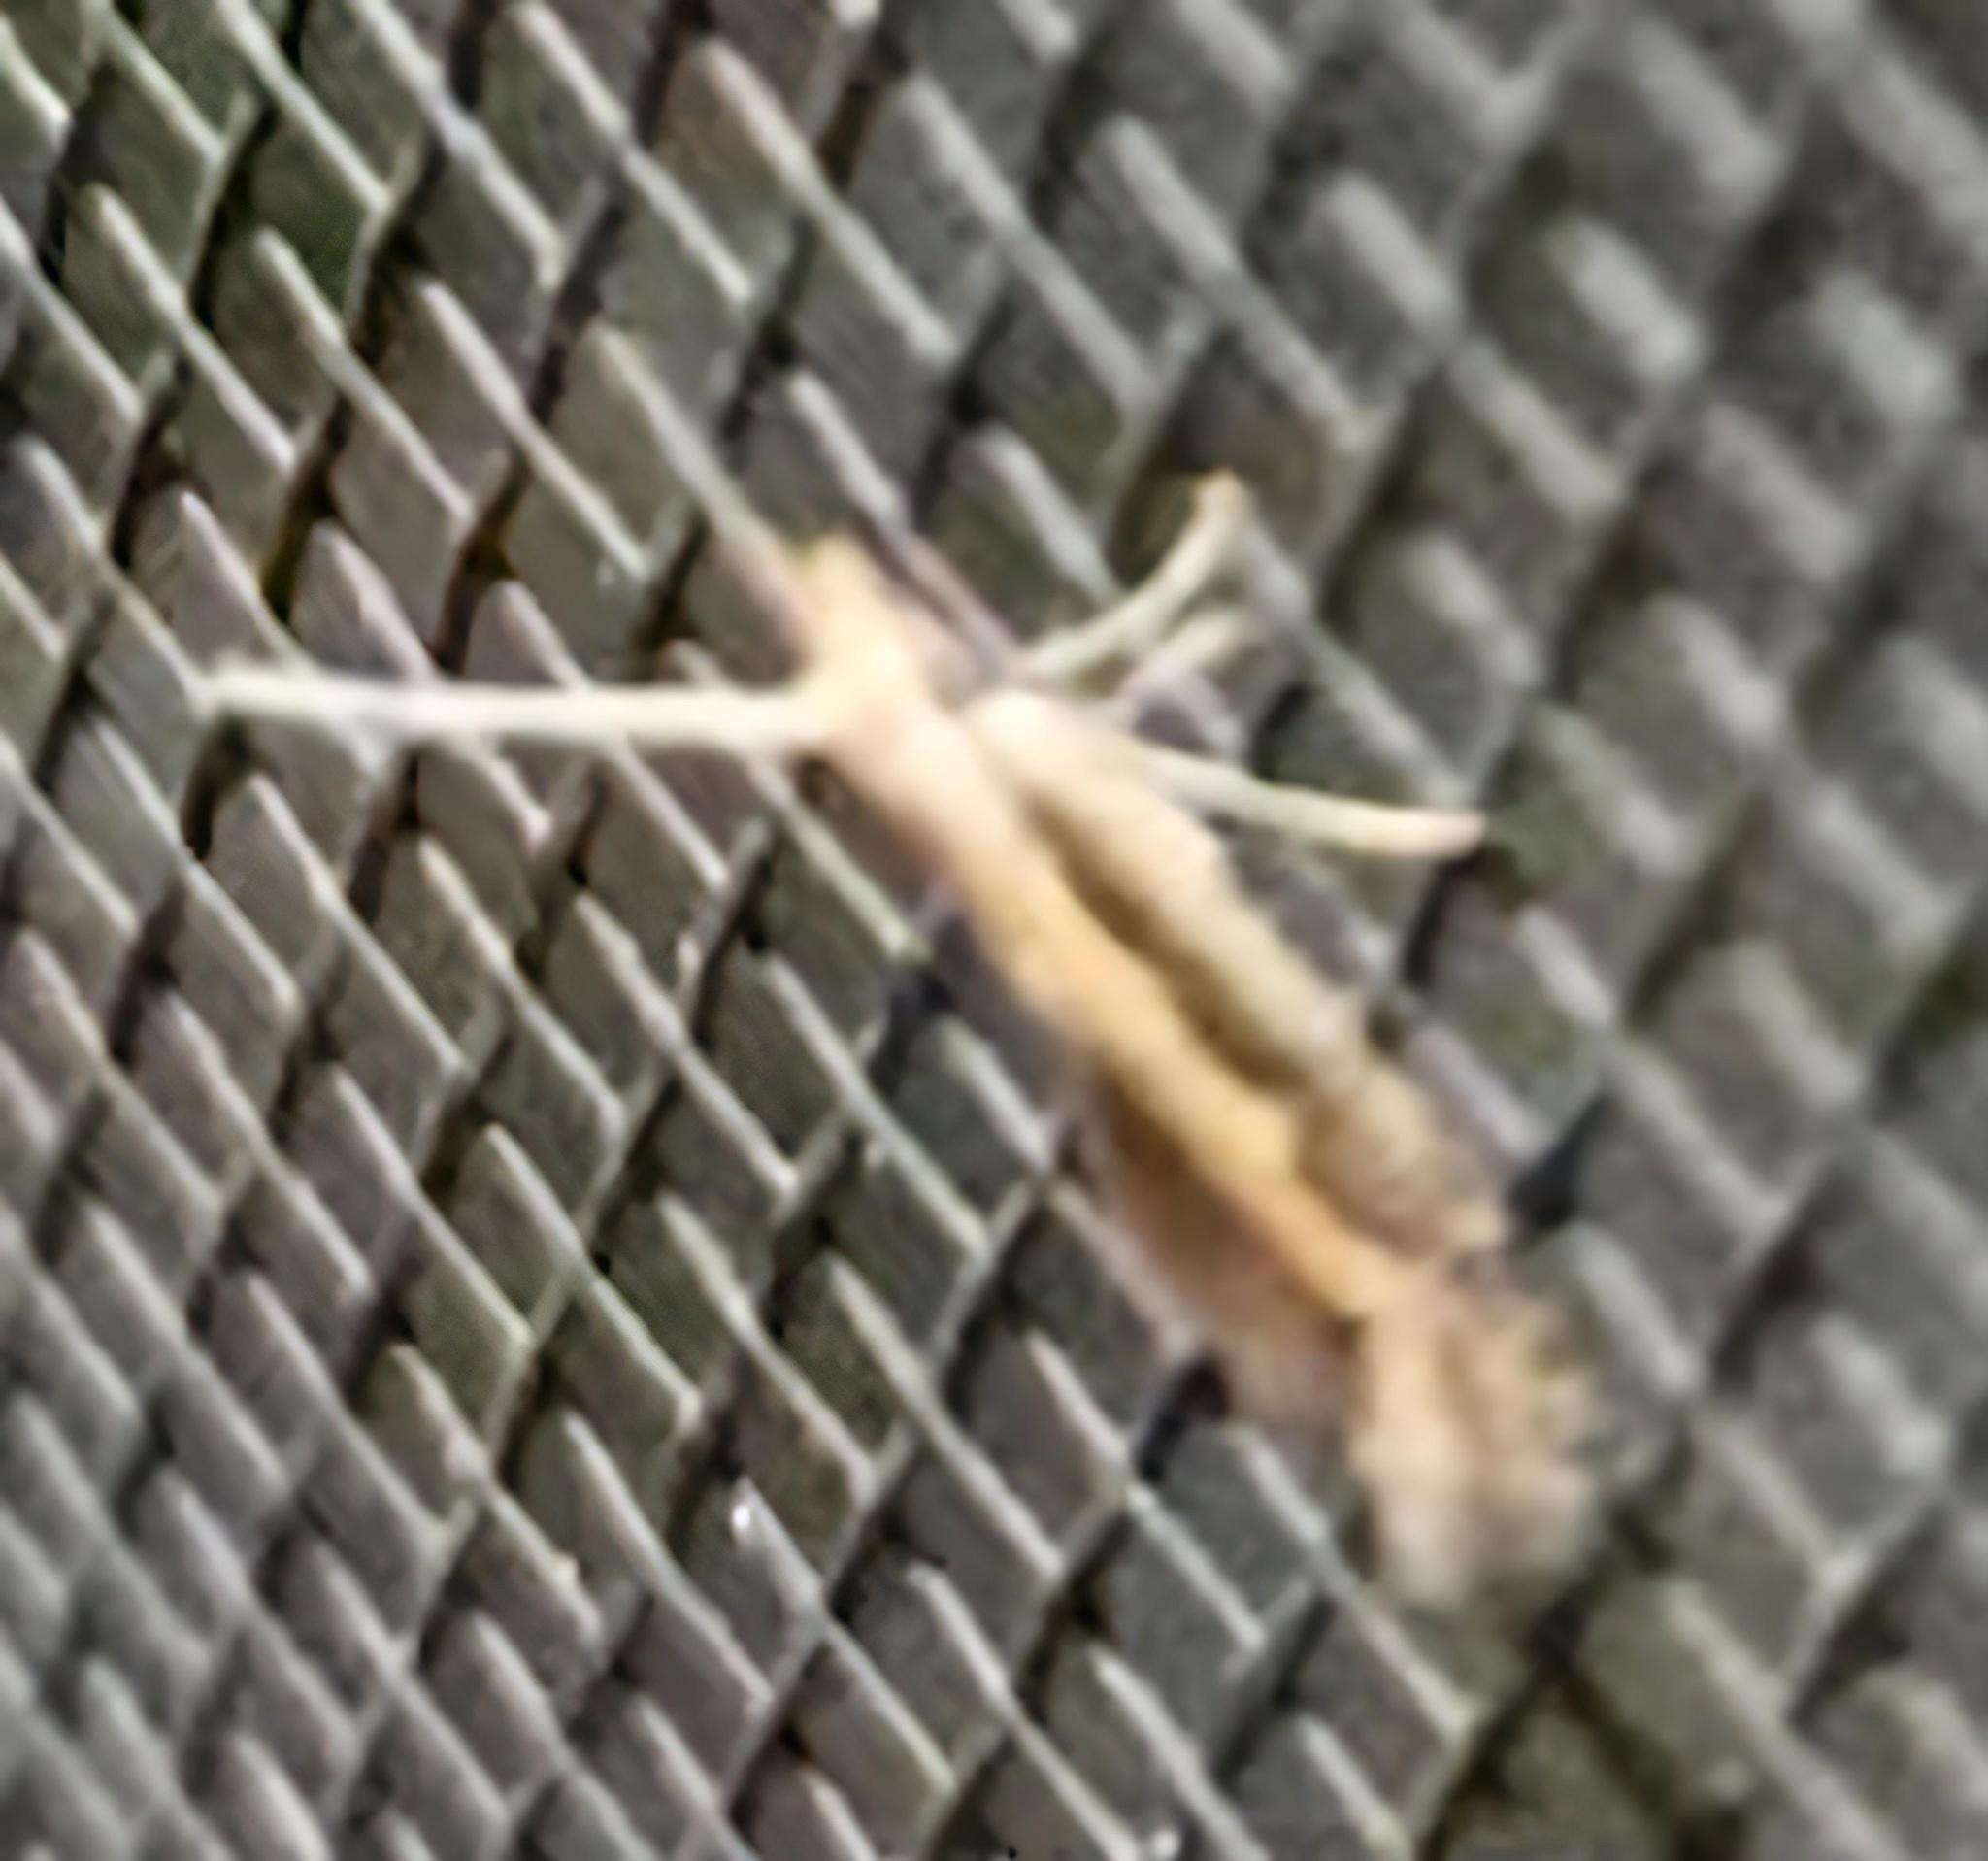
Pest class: diamondback_moth